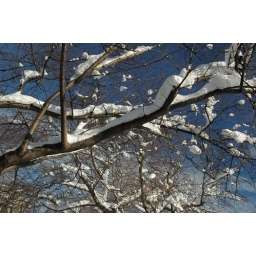
Snow covered trees look nice against the sky